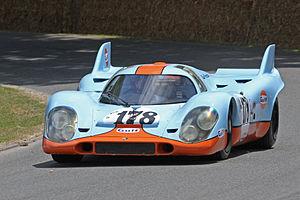
Joseph Siffert, couramment appelé Jo Siffert dans le milieu automobile et Seppi par ses compatriotes, est un pilote automobile suisse.
Porsche est un constructeur d'automobiles de sport allemand. La société fut fondée en 1931 par Ferdinand Porsche, puis reprise par son fils Ferry Porsche. Ferdinand Porsche est l'ingénieur qui créa la première Volkswagen. Les principales usines du constructeur, situées à Leipzig et à Zuffenhausen, en Allemagne, comptaient plus de 17 000 salariés en 2012.